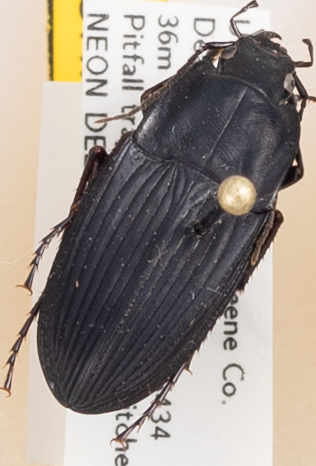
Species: Dicaelus furvus furvus
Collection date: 2017-08-08
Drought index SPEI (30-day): -0.39
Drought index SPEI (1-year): -0.17
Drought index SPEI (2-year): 0.03